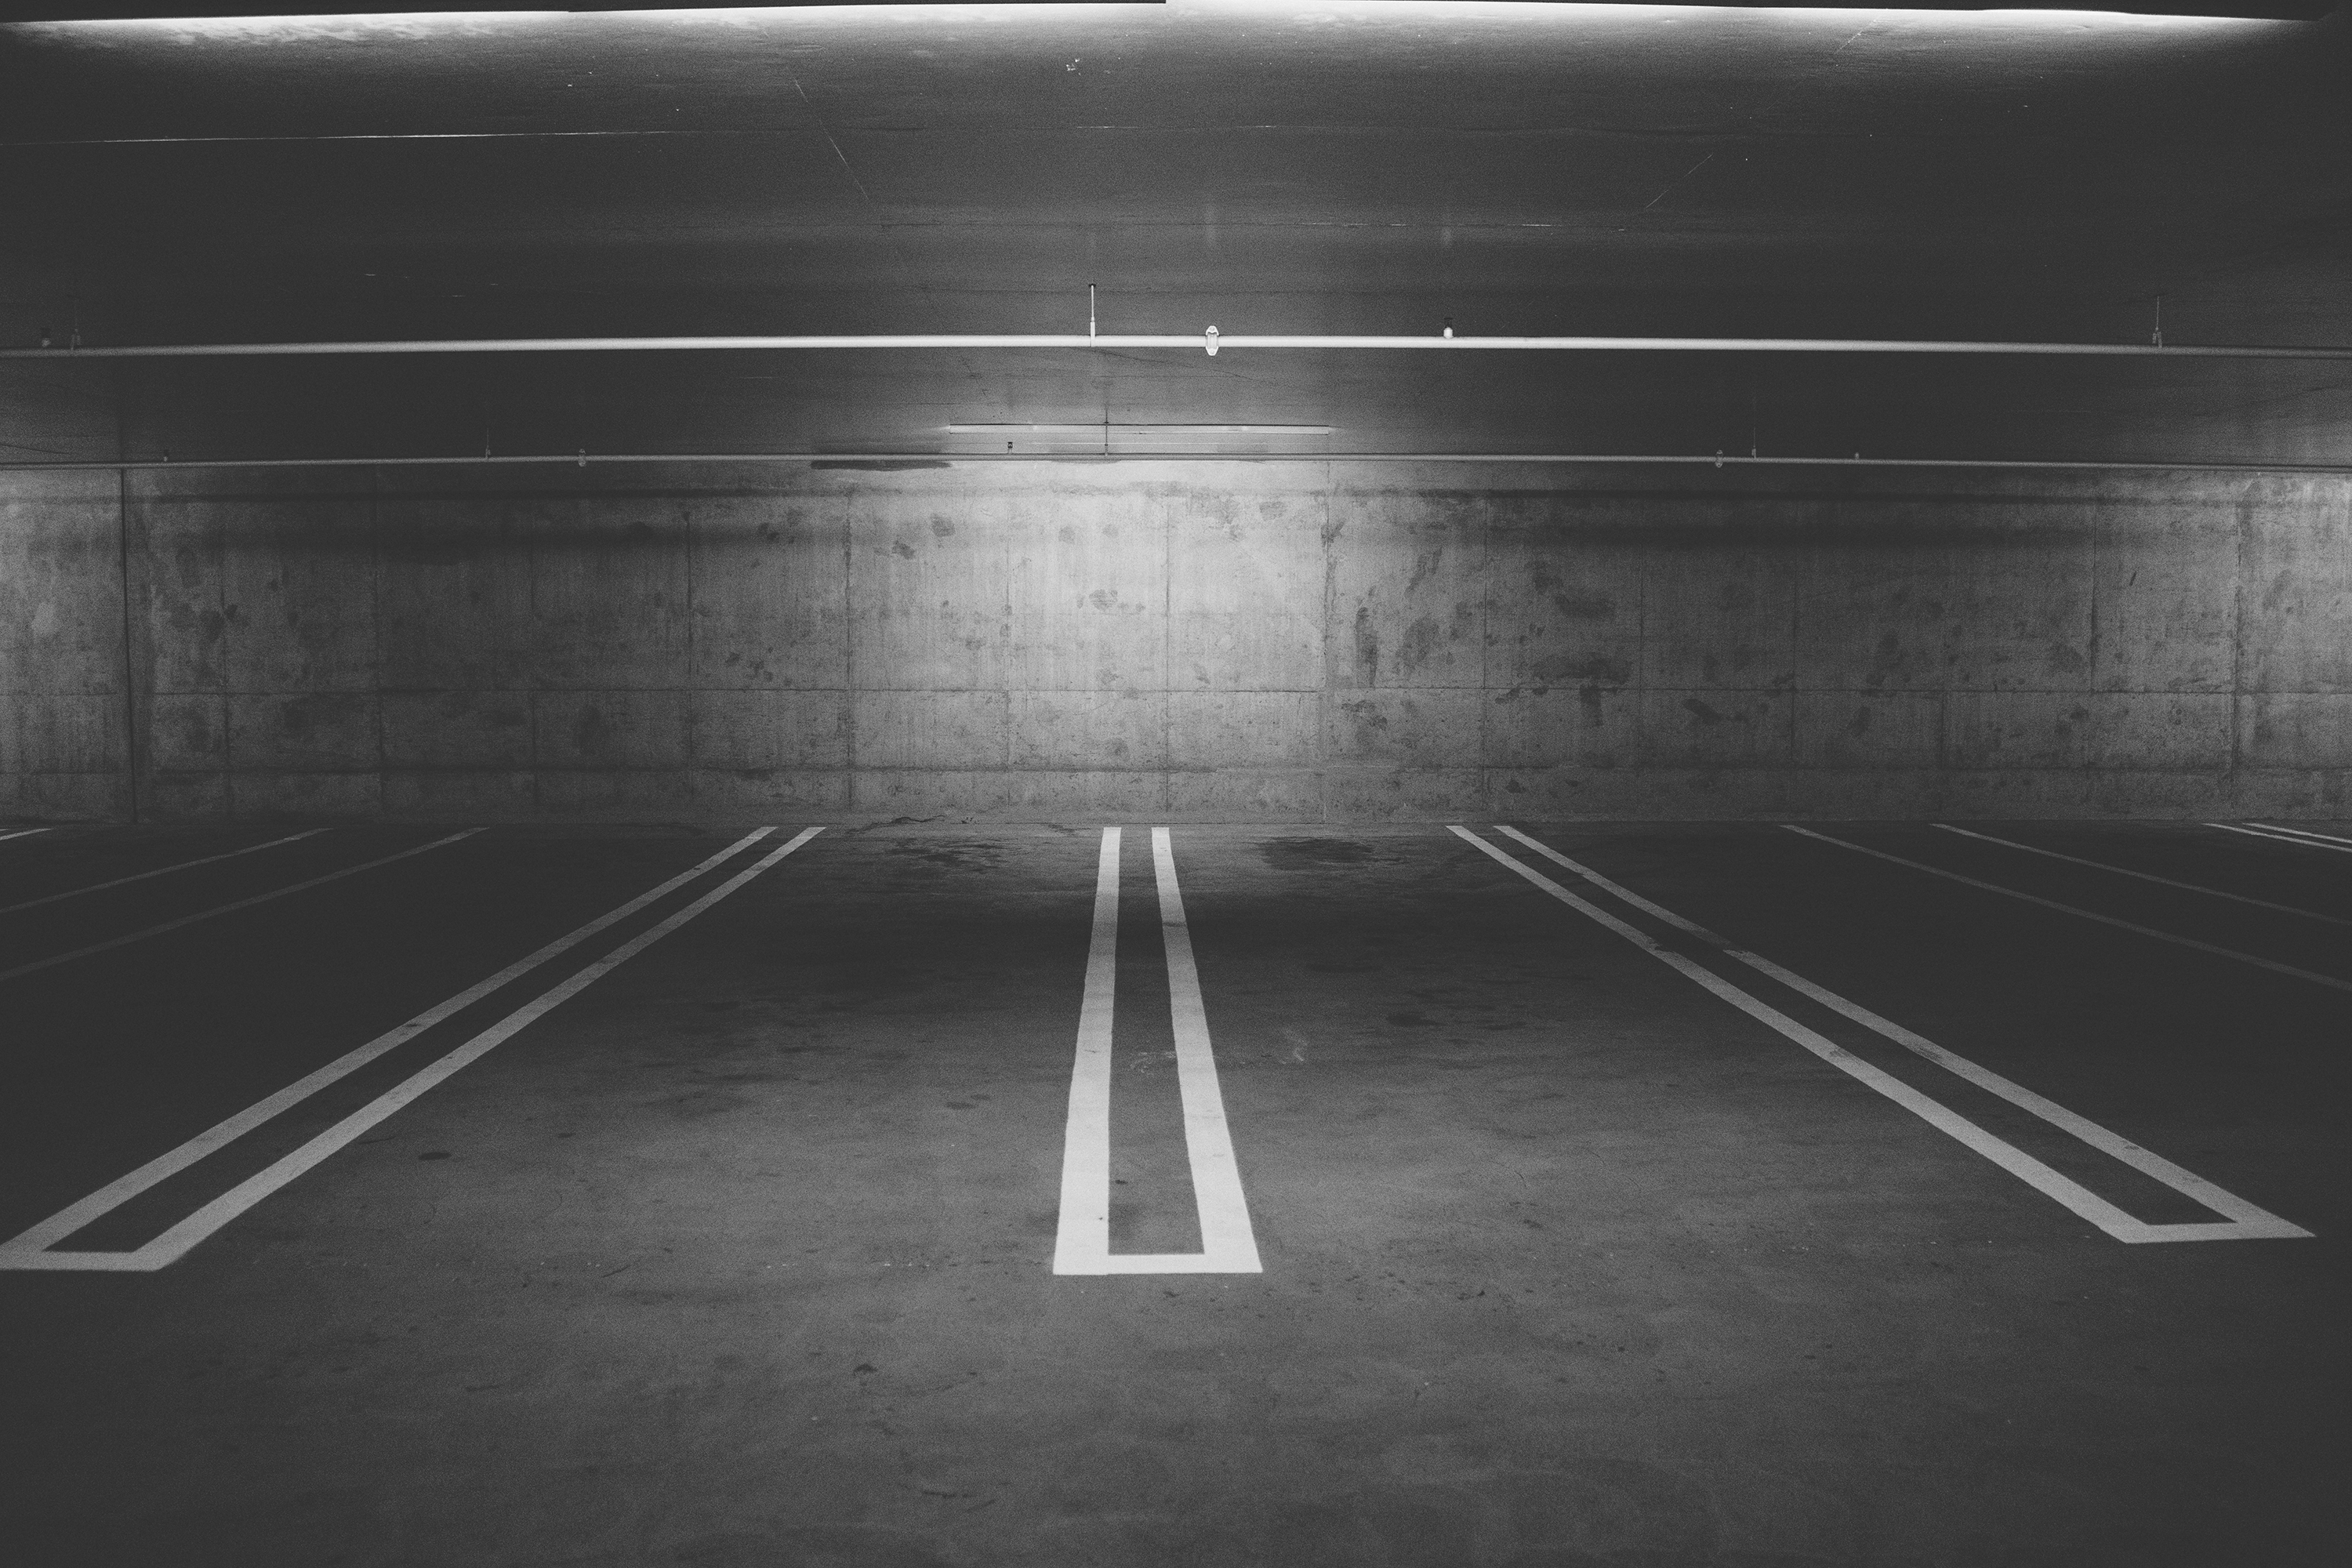
light, black and white, structure, white, photography, parking, subway, line, shadow, darkness, black, monochrome, parking lot, symmetry, shape, monochrome photography, sport venue, underground garage